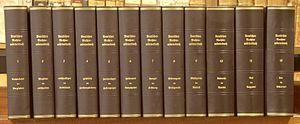
Le Deutsches Rechtswörterbuch, ou Dictionnaire des termes juridiques allemands, est un dictionnaire historique du droit allemand publié par l’Académie des Sciences de Heidelberg. Il recense un total de environ 100 000 articles imprimés sur plusieurs volumes — dont le 14ᵉ est en train d'être préparé depuis 2019 — et plus de 20 000 colonnes. Ils s’étendent de « A » comme « Aachenfahrt » à « S » comme « Stegrecht » et sont également disponibles gratuitement sur Internet. Plus de mille nouveaux articles sont annuellement ajoutés, et le travail comptera 16 volumes et environ 120 000 articles en 2036.